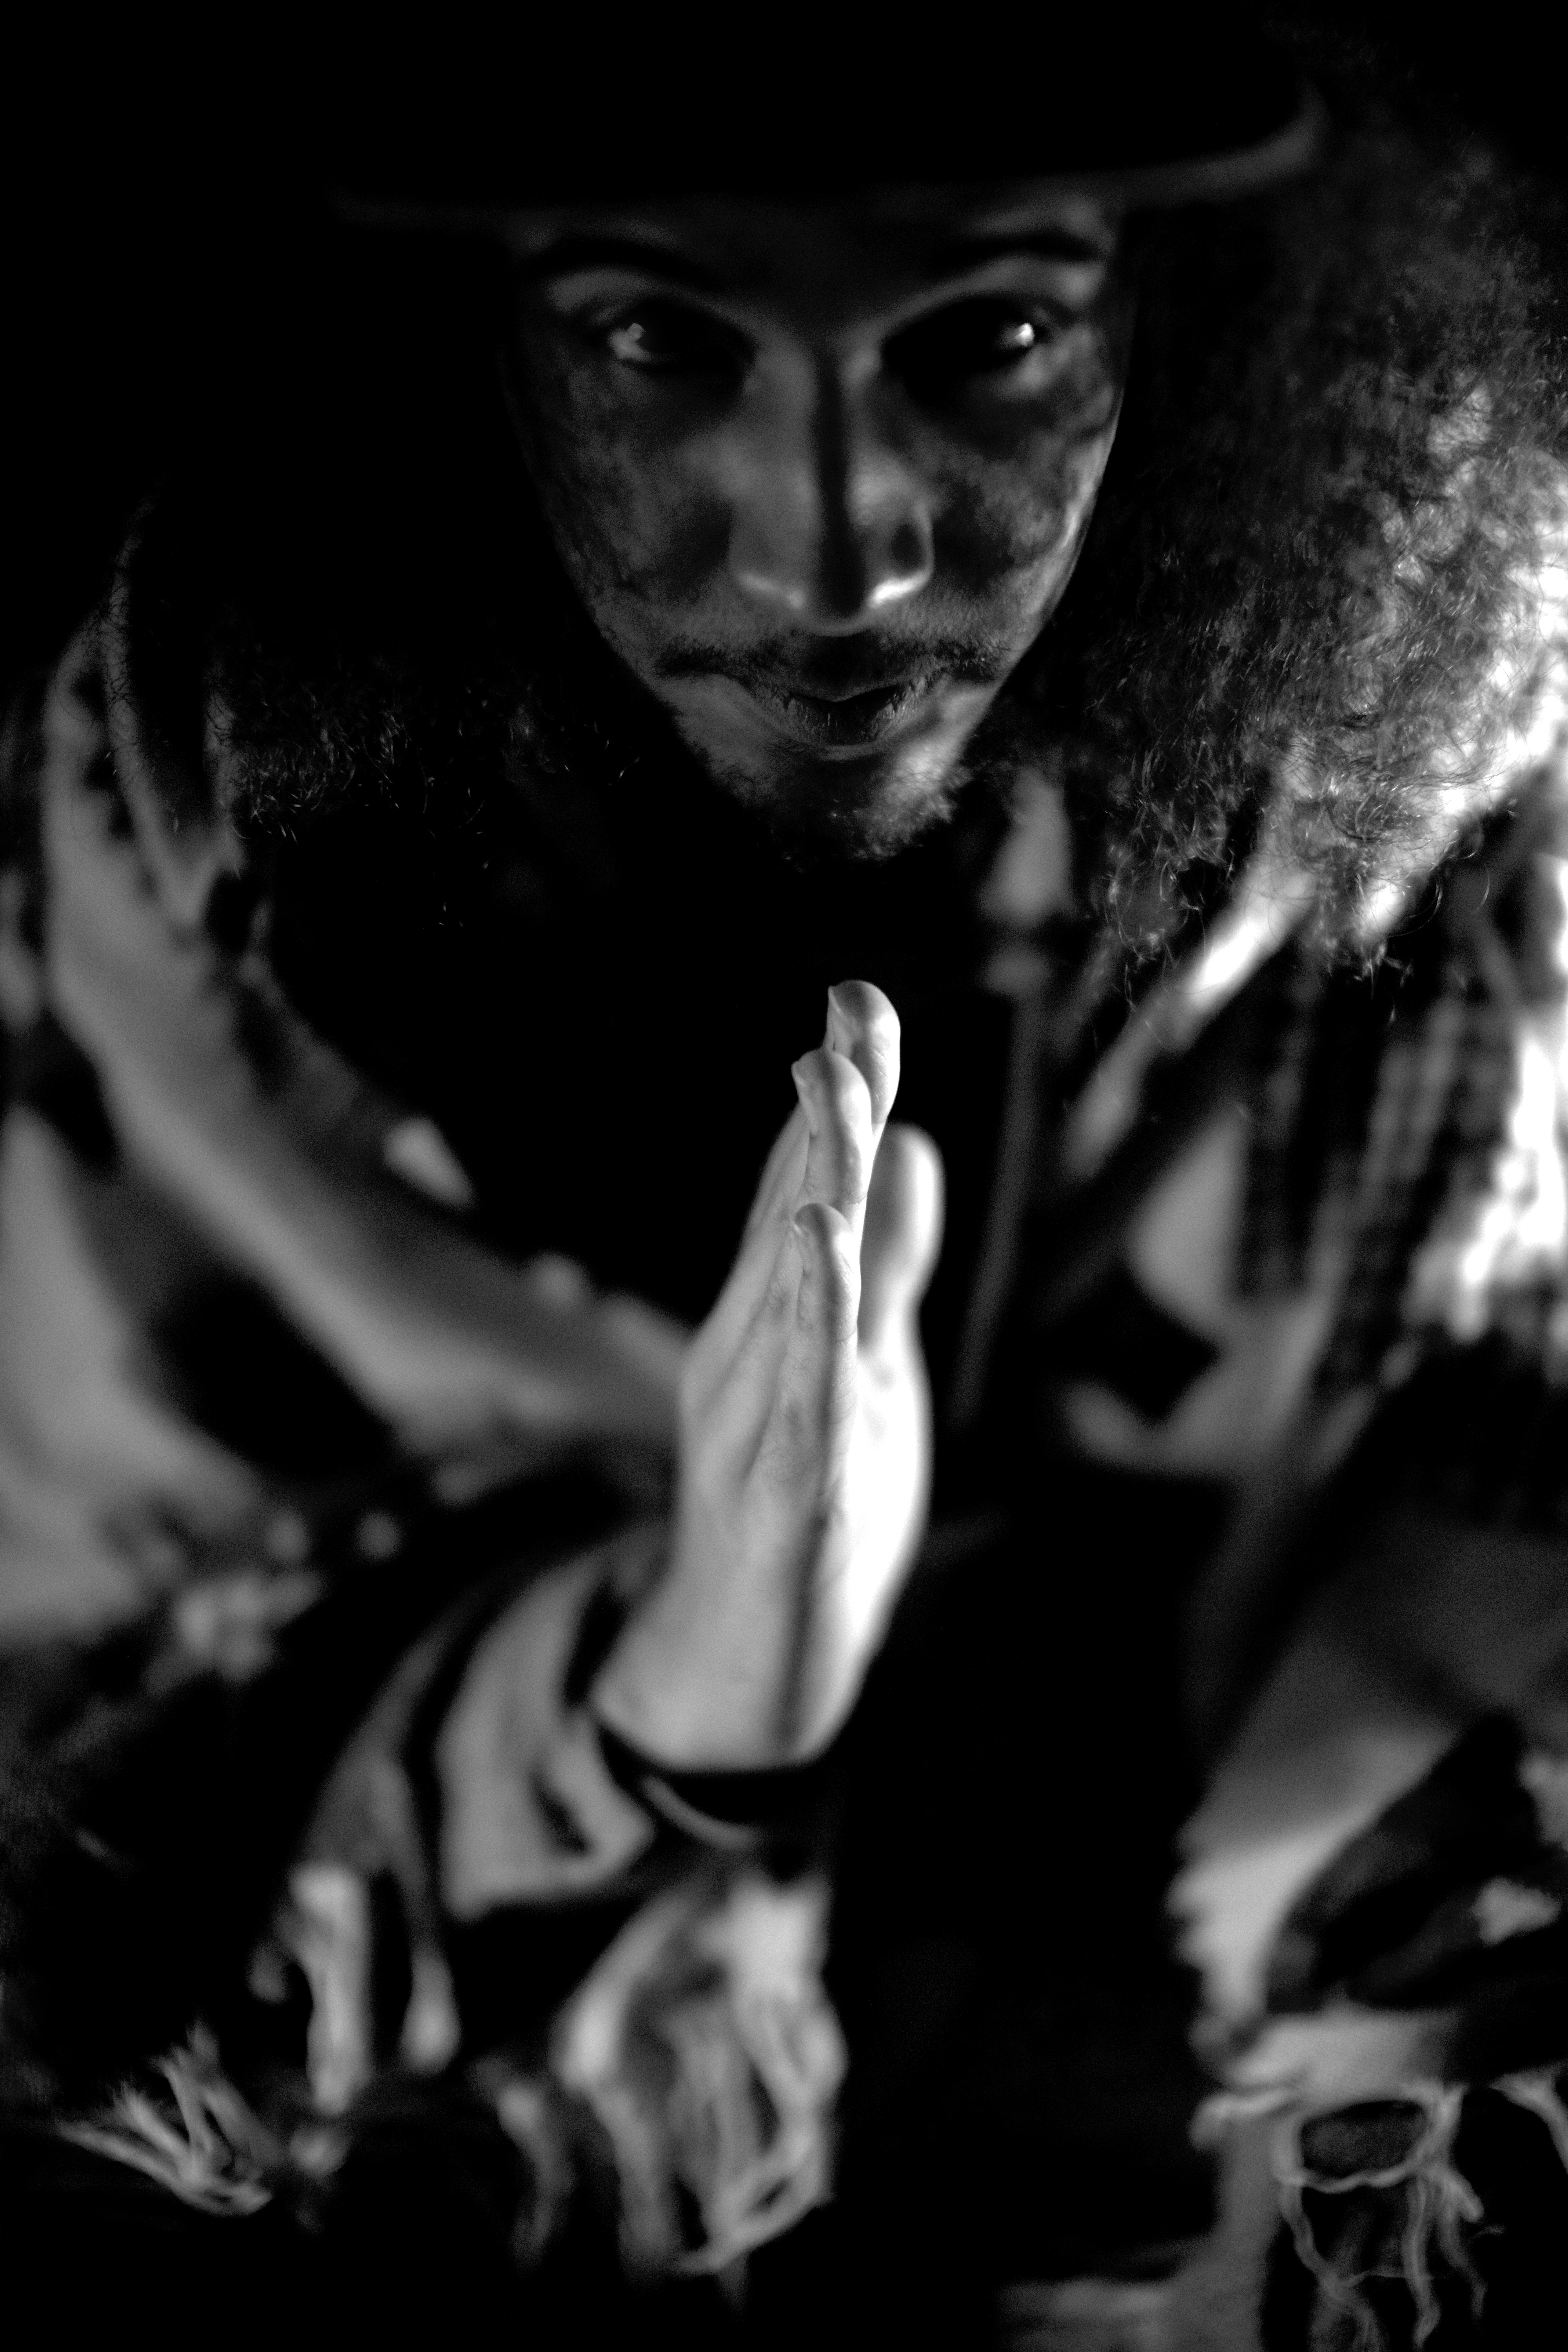
black and white, photography, darkness, black, monochrome, fictional character, monochrome photography, film noir, goth subculture